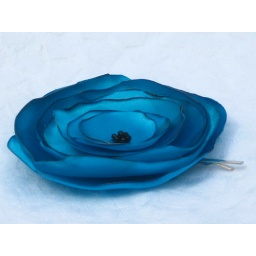
Deep turquoise satin handmade floral hair pin. Approx. 2 3/4&amp;quot;  black glass seed beads in the center